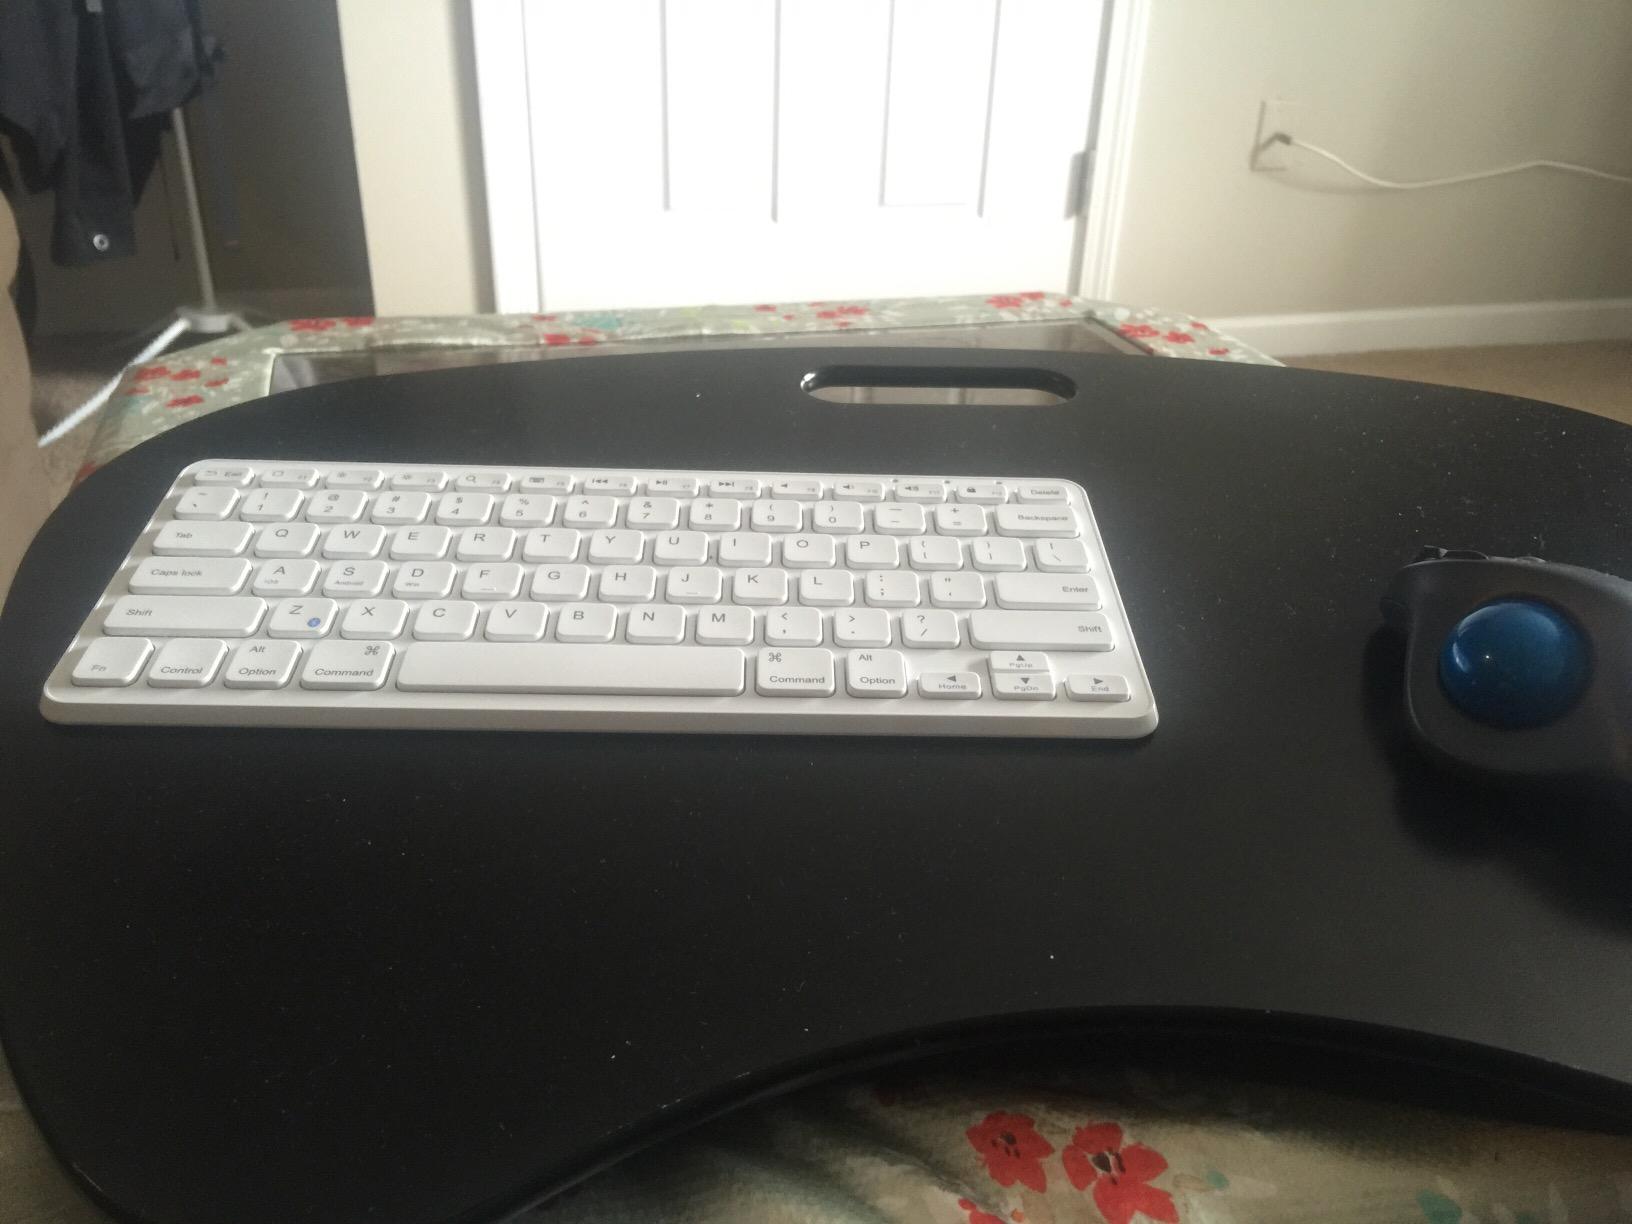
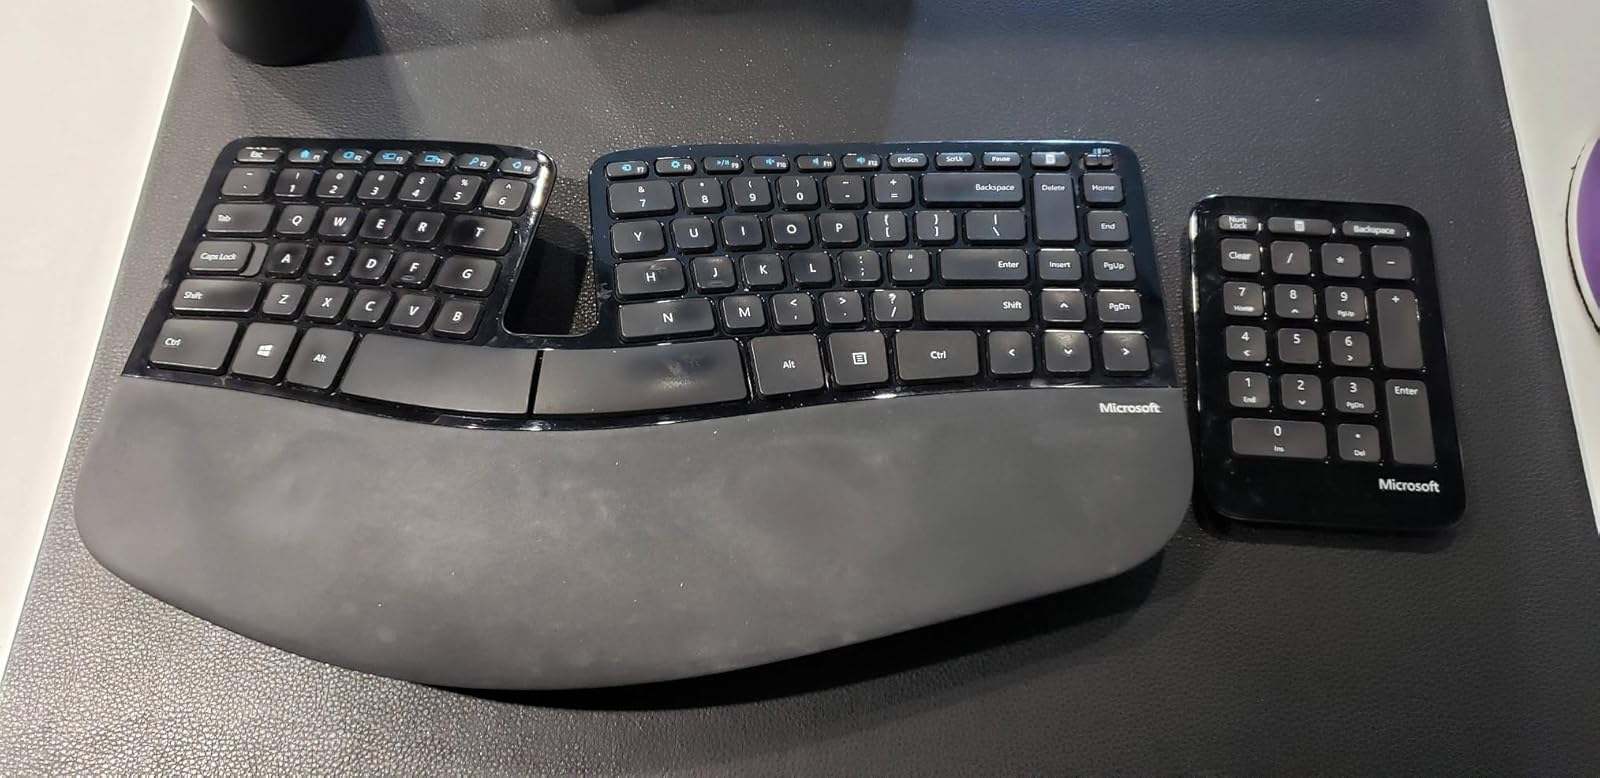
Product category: keyboard
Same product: no